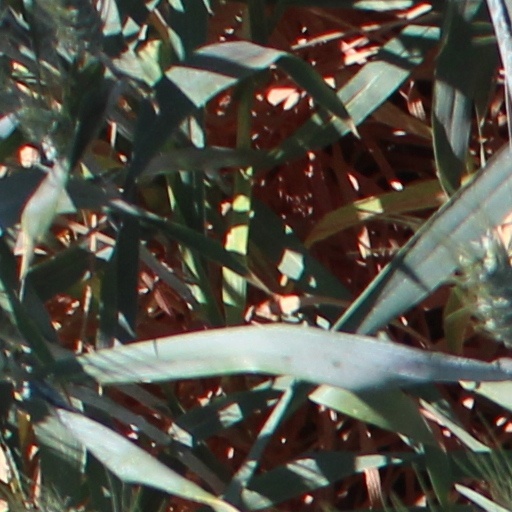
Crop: wheat